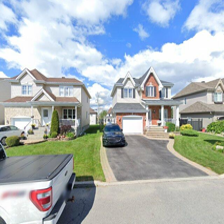
Label: streetView